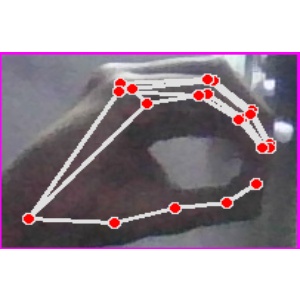
अक्षर: ठ